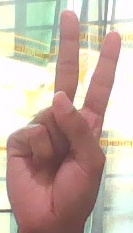
ASL sign: V